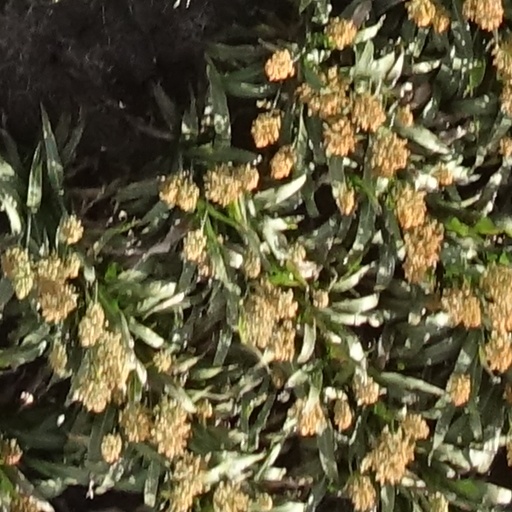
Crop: sorghum